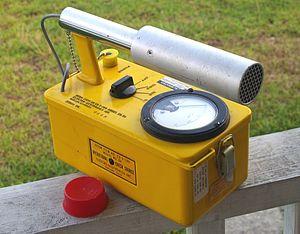
En physique nucléaire, l'activité physique ou l'activité d'une source radioactive est la vitesse de désintégration du matériau radioactif la constituant. Elle correspond au nombre d'atomes radioactifs qui se désintègrent par unité de temps. Le Système international d'unités définit le becquerel comme unité pour l'activité d'une source. Un becquerel correspond à une désintégration par seconde. Ce nom a été donné en hommage au physicien français Henri Becquerel.